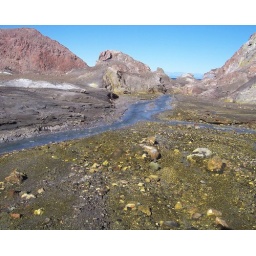
The beach is stained yellow from sulfur deposits in water that runs down from the lake in the crater.